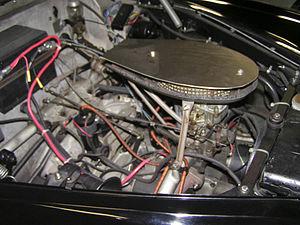
L'Hotchkiss Grégoire est une voiture de luxe présentée en 1947 par l'ingénieur Jean Albert Grégoire produite entre 1950 et 1954 par le constructeur automobile français Hotchkiss.